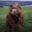
Label: camel